49 Cancri

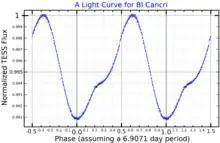
A light curve for BI Cancri, plotted from "TESS" data

In 1962, Helmut Abt and John C. Golson published a paper that showed that 49 Cancri was probably a variable star. It was given its variable star designation, BI Cancri, in 1962. Its brightness changes from magnitude 5.58 to 5.71 every seven days. It is classified as an α Canum Venaticorum variable, a class of magnetic chemically peculiar stars. The brightness changes are thought to correspond to the rotation of the star. 49 Cancri is classified from its spectrum as an Ap star, with enhanced lines of silicon, europium, and chromium. Additionally, calcium and magnesium lines are described as weaker than normal.